Chidlow, Western Australia

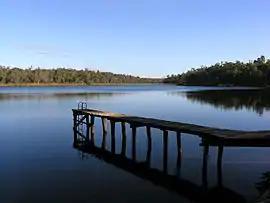
Lake Leschenaultia

Chidlow is a small community in the Shire of Mundaring approximately 45 kilometres east of Perth, Western Australia.